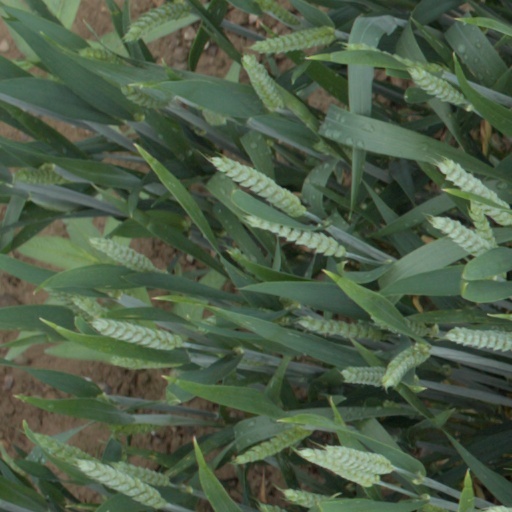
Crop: wheat